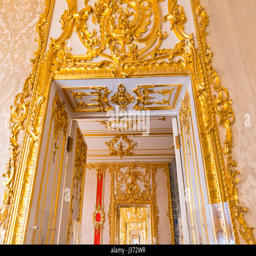
detail of decorations surrounding a doorway